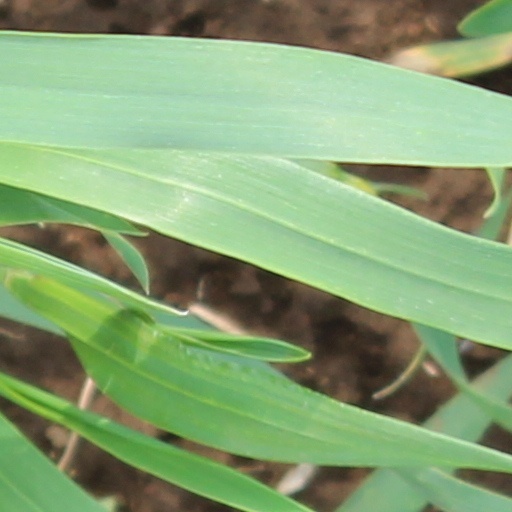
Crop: wheat